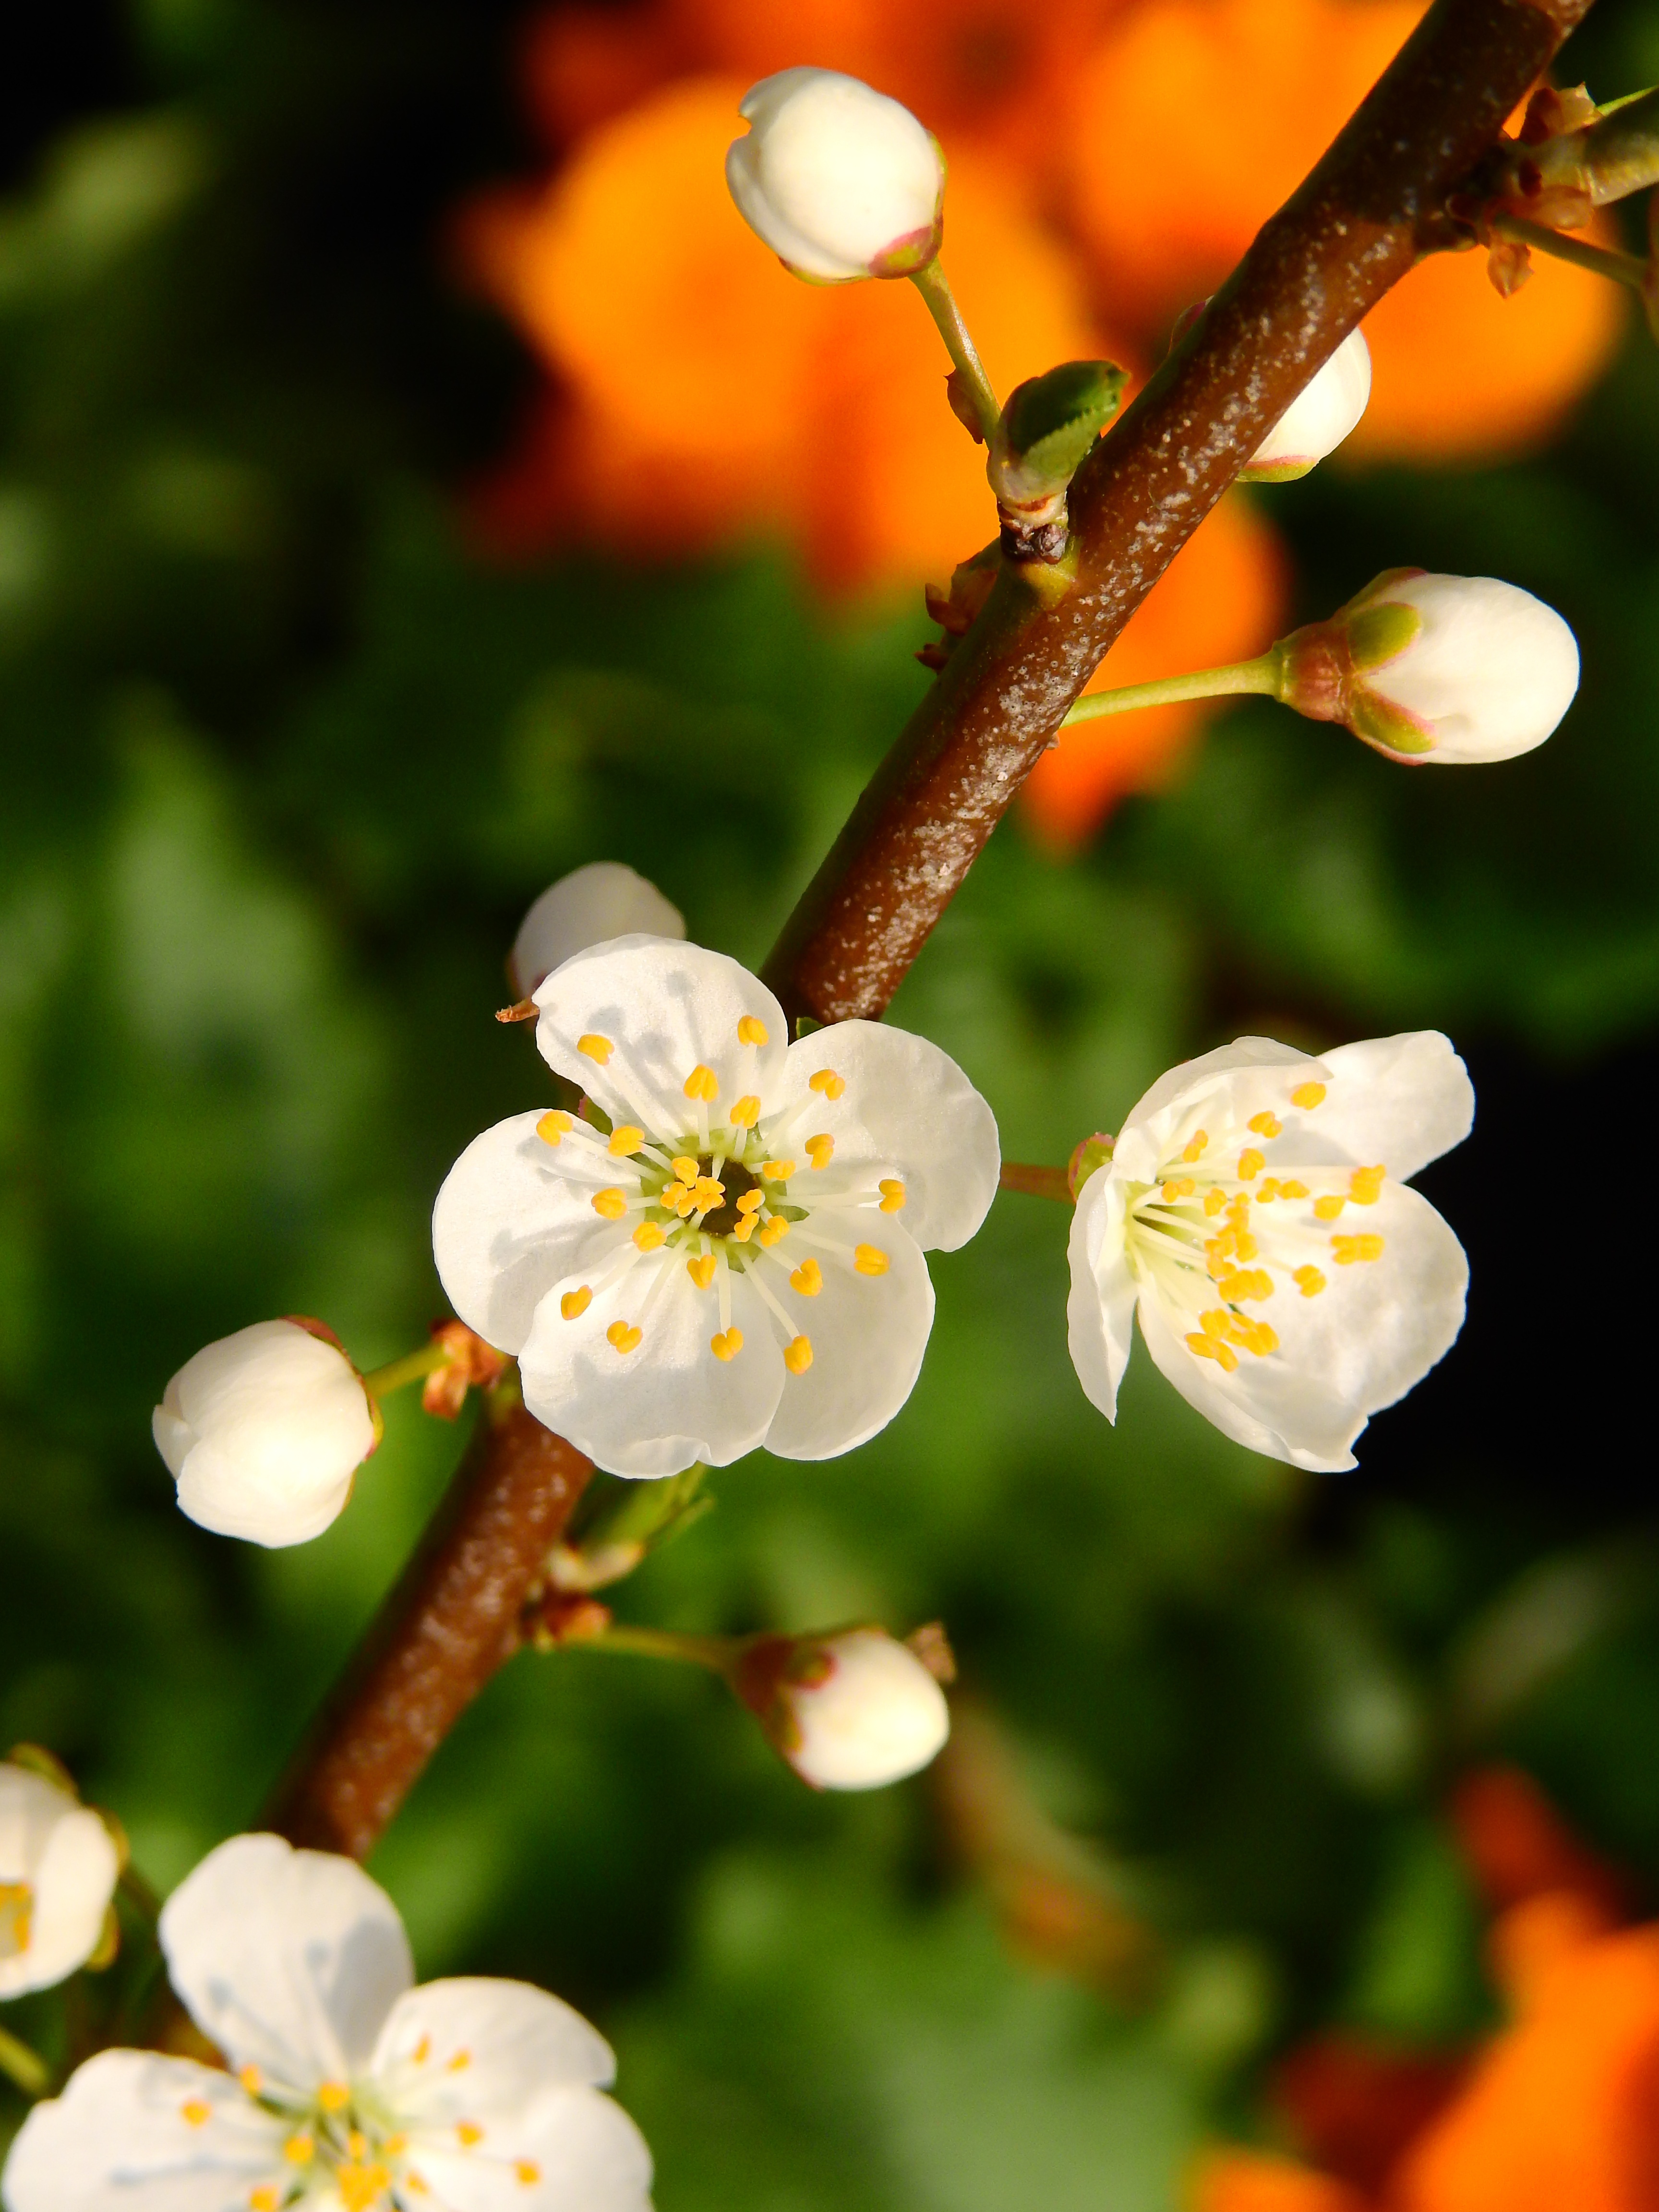
nature, branch, blossom, plant, leaf, flower, petal, bloom, food, spring, produce, botany, yellow, flora, wildflower, close up, cherry, macro photography, flowering plant, rose family, land plant, cherry blossomed